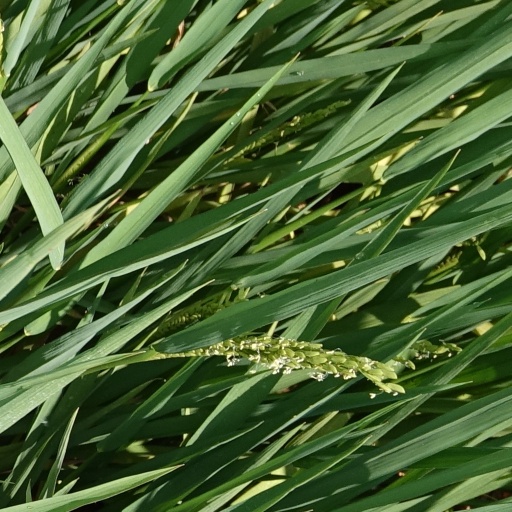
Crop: rice